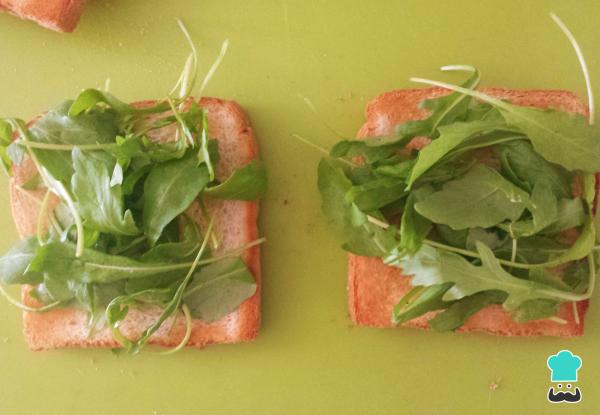
Iremos colocando los ingredientes paso a paso para que no pierdas detalle de la preparación de este elegante aperitivo fácil. Entonces, empieza por colocar la rúcula.La rúcula le dará un toque amargo al plato, si no te gusta puedes sustituirla por canónigos que tiene un sabor más suave.